Norbert Smith: A Life

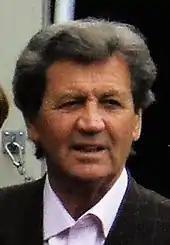
Melvyn Bragg hosts the film, recalling his similar role in the serious biography "Laurence Olivier: A Life"

The film's format satirises the style of television arts biography typified by "The South Bank Show", especially "Laurence Olivier: A Life", a 1982 episode hosted by Melvyn Bragg; Enfield, as the aged Sir Norbert, is made up to look very much like the aged Sir Laurence interviewed in the episode. The interviews are similarly satirical, and provide considerable additional humour with their implied revelations about Sir Norbert's general mediocrity.